Sparkman & Stephens

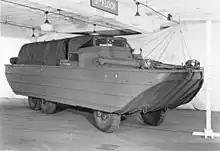
DUKW

Sparkman & Stephens Inc was formally created on October 28, 1929, with five partners: Drake Sparkman and his younger brother James Sparkman, James Murray, and brothers Olin J. Stephens and Roderick Stephens.